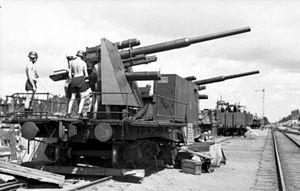
Le terme lutte antichar désigne les moyens militaires mis en œuvre pour combattre les véhicules blindés. Elle est née de la nécessité de développer une technologie et des tactiques pour détruire les chars pendant la Première Guerre mondiale.